Democracy Now!

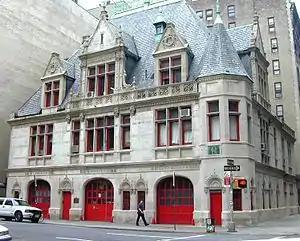
From 2001 to 2009, the show was located in the DCTV firehouse building (a converted firehouse) in New York City's Chinatown.

"Democracy Now!" began as a radio program broadcast from the studios of WBAI, a local Pacifica Radio station in New York City. In early September 2001, amid a months-long debate over the mission and management of Pacifica, "Democracy Now!" was forced out of the WBAI studios. Goodman took the program to the Downtown Community Television Center located in a converted firehouse building in New York City's Chinatown, where the program began to be televised. Only a few days later on September 11, 2001 "Democracy Now!" was the closest national broadcast to Ground Zero. On that day Goodman and colleagues continued reporting beyond their scheduled hour-long time slot in what became an eight-hour marathon broadcast. Following 9/11, in addition to radio and television, "Democracy Now!" expanded their multimedia reach to include cable, satellite radio, Internet, and podcasts.